History of the New York Knicks

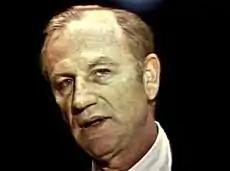
William 'Red' Holzman guided the Knicks to two championships during his tenure.

The following season, the team acquired Dave DeBusschere from the Detroit Pistons, and the team went 54–28. In the playoffs, New York made it past the first round of contention for the first time since 1953, sweeping the Baltimore Bullets in four games, before falling to the Boston Celtics in the Eastern Division finals.